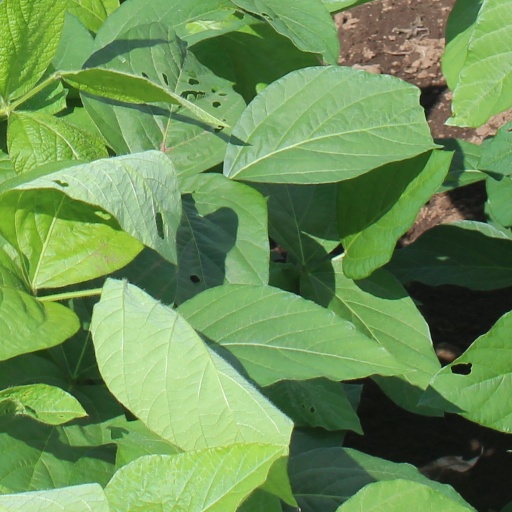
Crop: soybean